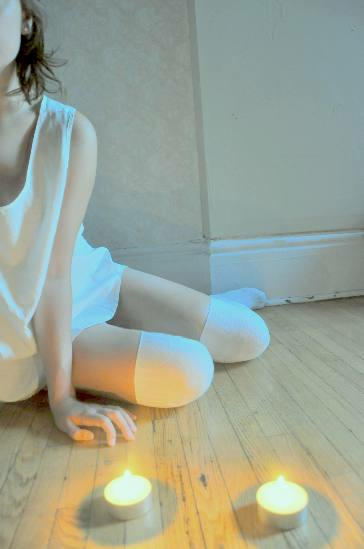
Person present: Yes